Hal Hooker

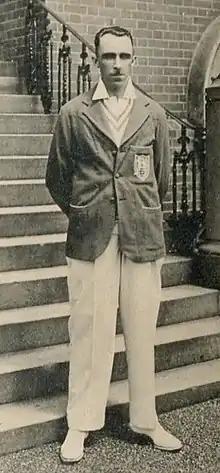
Hooker on a 1928 cigarette card

John Edward Halford "Hal" Hooker (6 March 1898 – 12 February 1982) was an Australian first class cricketer who played for New South Wales. A tall fast-medium bowler, he stood at 6 ft and was capable of swinging the ball both ways.